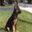
Label: dog